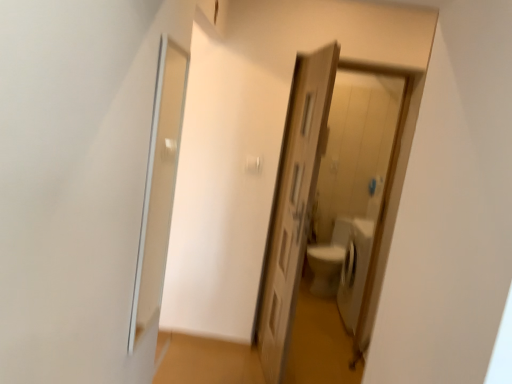
Question: Locate a point on the brown wooden door at center, which is the second path from back to front. Your answer should be formatted as a tuple, i.e. [(x, y)], where the tuple contains the x and y coordinates of a point satisfying the conditions above. The coordinates should be rounded to three decimal places, indicating the absolute pixel location of the point in the image.
Answer: [(0.398, 0.940)]